Týr (band)

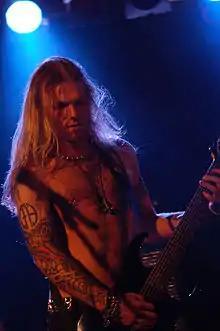
Terji Skibenæs at Metalmania 2007

They were part of the Paganfest tour in Europe and the U.S. in 2008, with Ensiferum headlining. Other bands on the tour included Eluveitie, Turisas in the United States, and Moonsorrow and Korpiklaani joined them on the European part of the tour.